Planning and development in Detroit

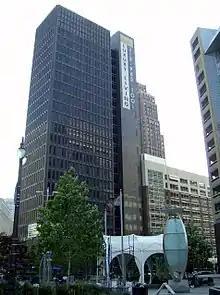
1001 Woodward, redeveloped into high-rise condominiums

Old buildings in the city are being transformed into lofts, condominiums, and high-rise residential apartment units at an accelerated pace along with new Formstone and brick rowhouse construction.